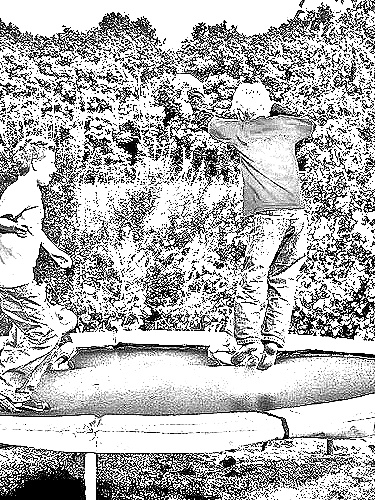
Portrait style: Sketch Portrait